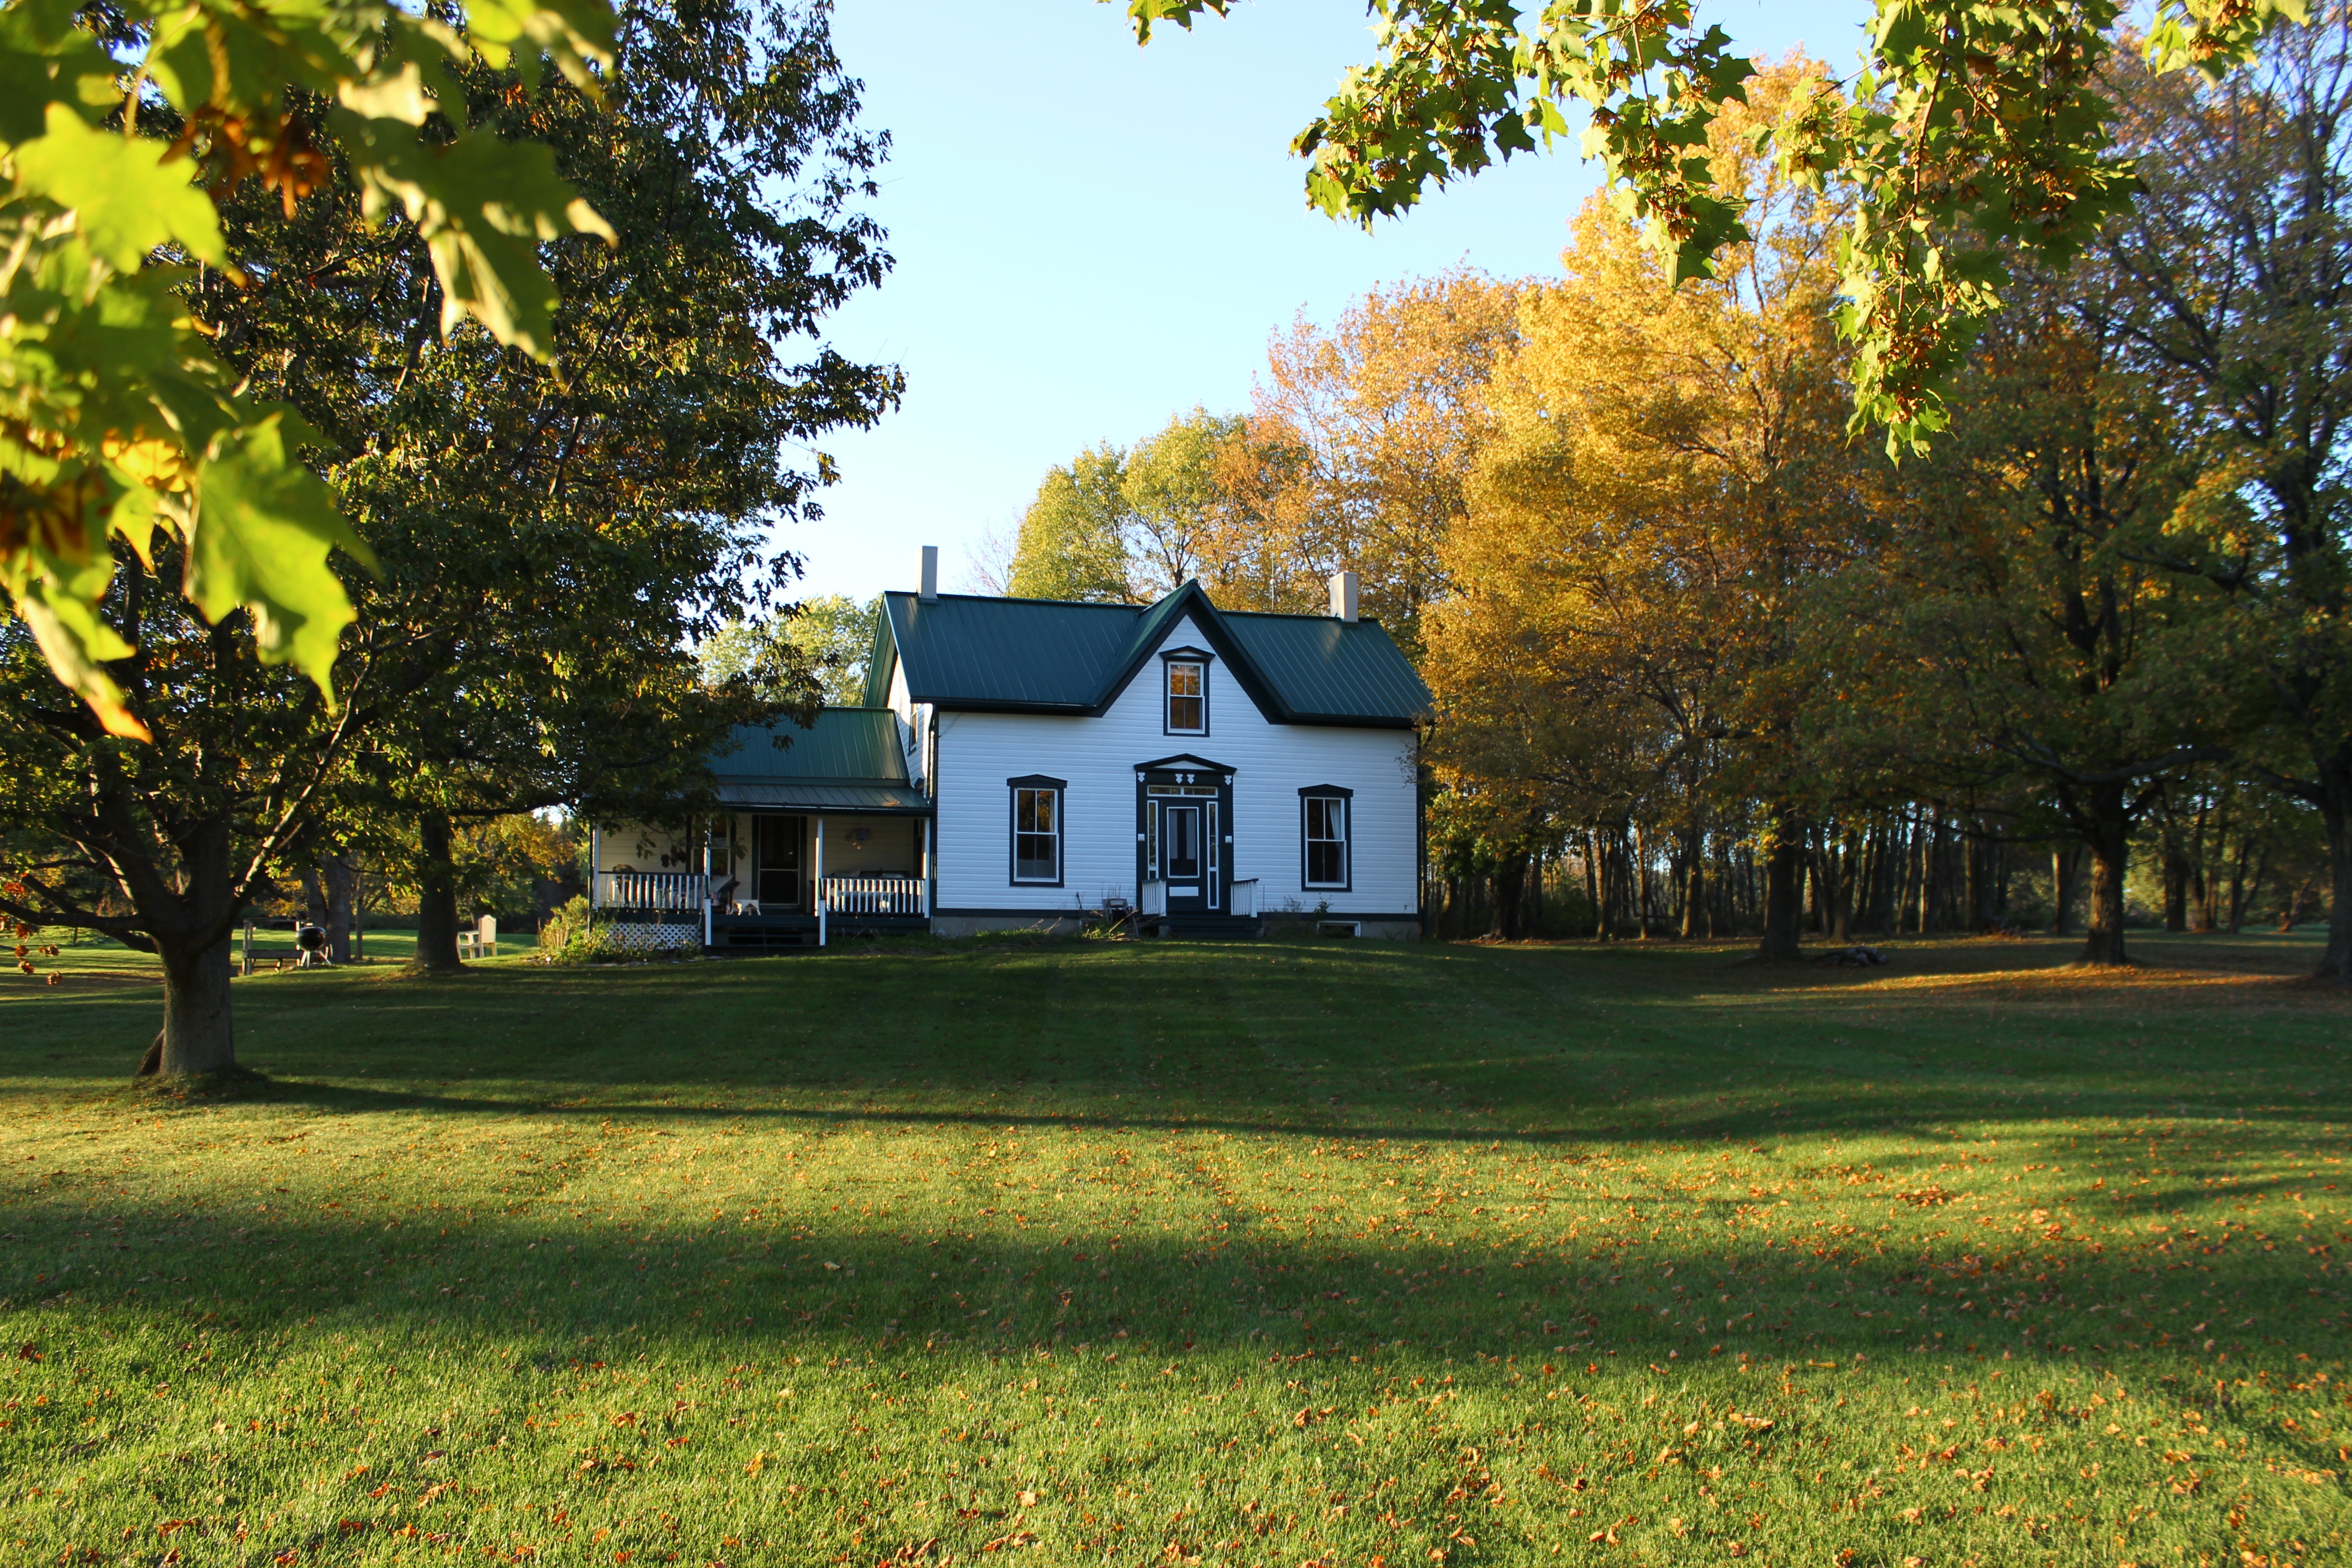
tree, grass, lawn, mansion, house, leaf, fall, home, cottage, autumn, park, backyard, historic, garden, season, farmhouse, ontario, estate, yard, woody plant